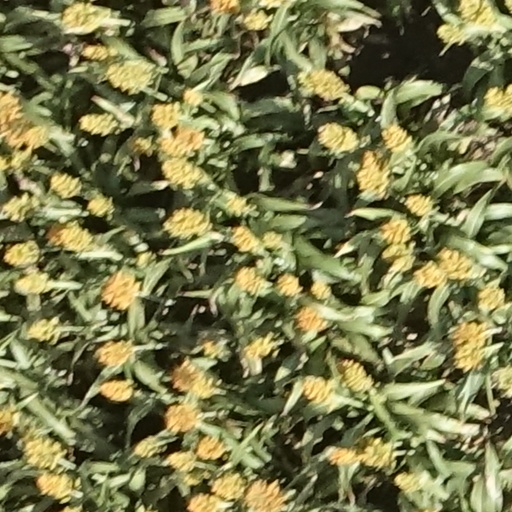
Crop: sorghum